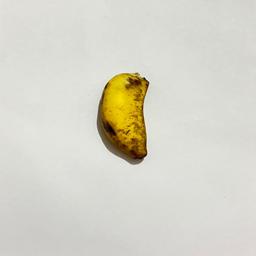
Banana variety: Sabri Kola